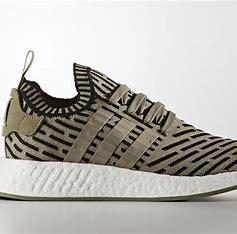
Brand: Adidas
Model: NMD R2